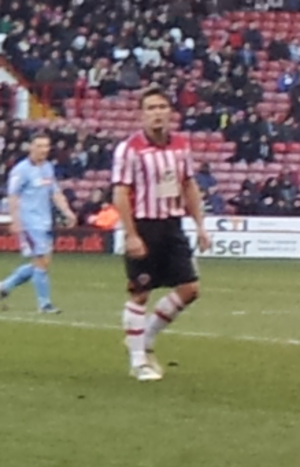
Jose Baxter
Jose Baxter er en engelsk fodboldspiller, der spiller som midtbanespiller hos den engelske klub Everton.